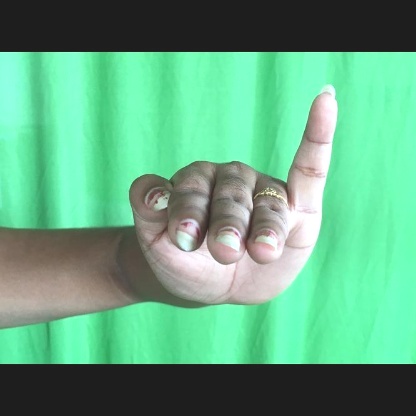
Mudra: Hamsapaksha